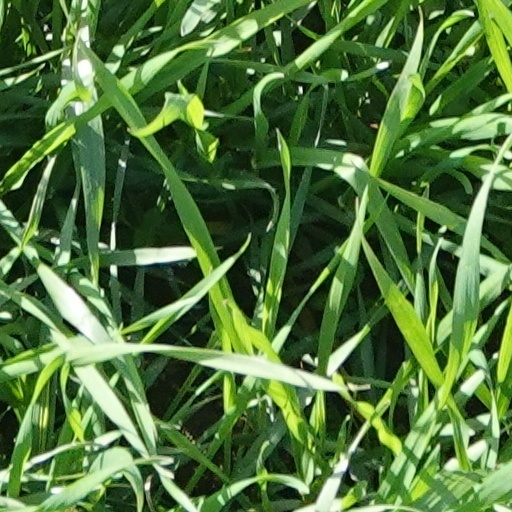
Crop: wheat